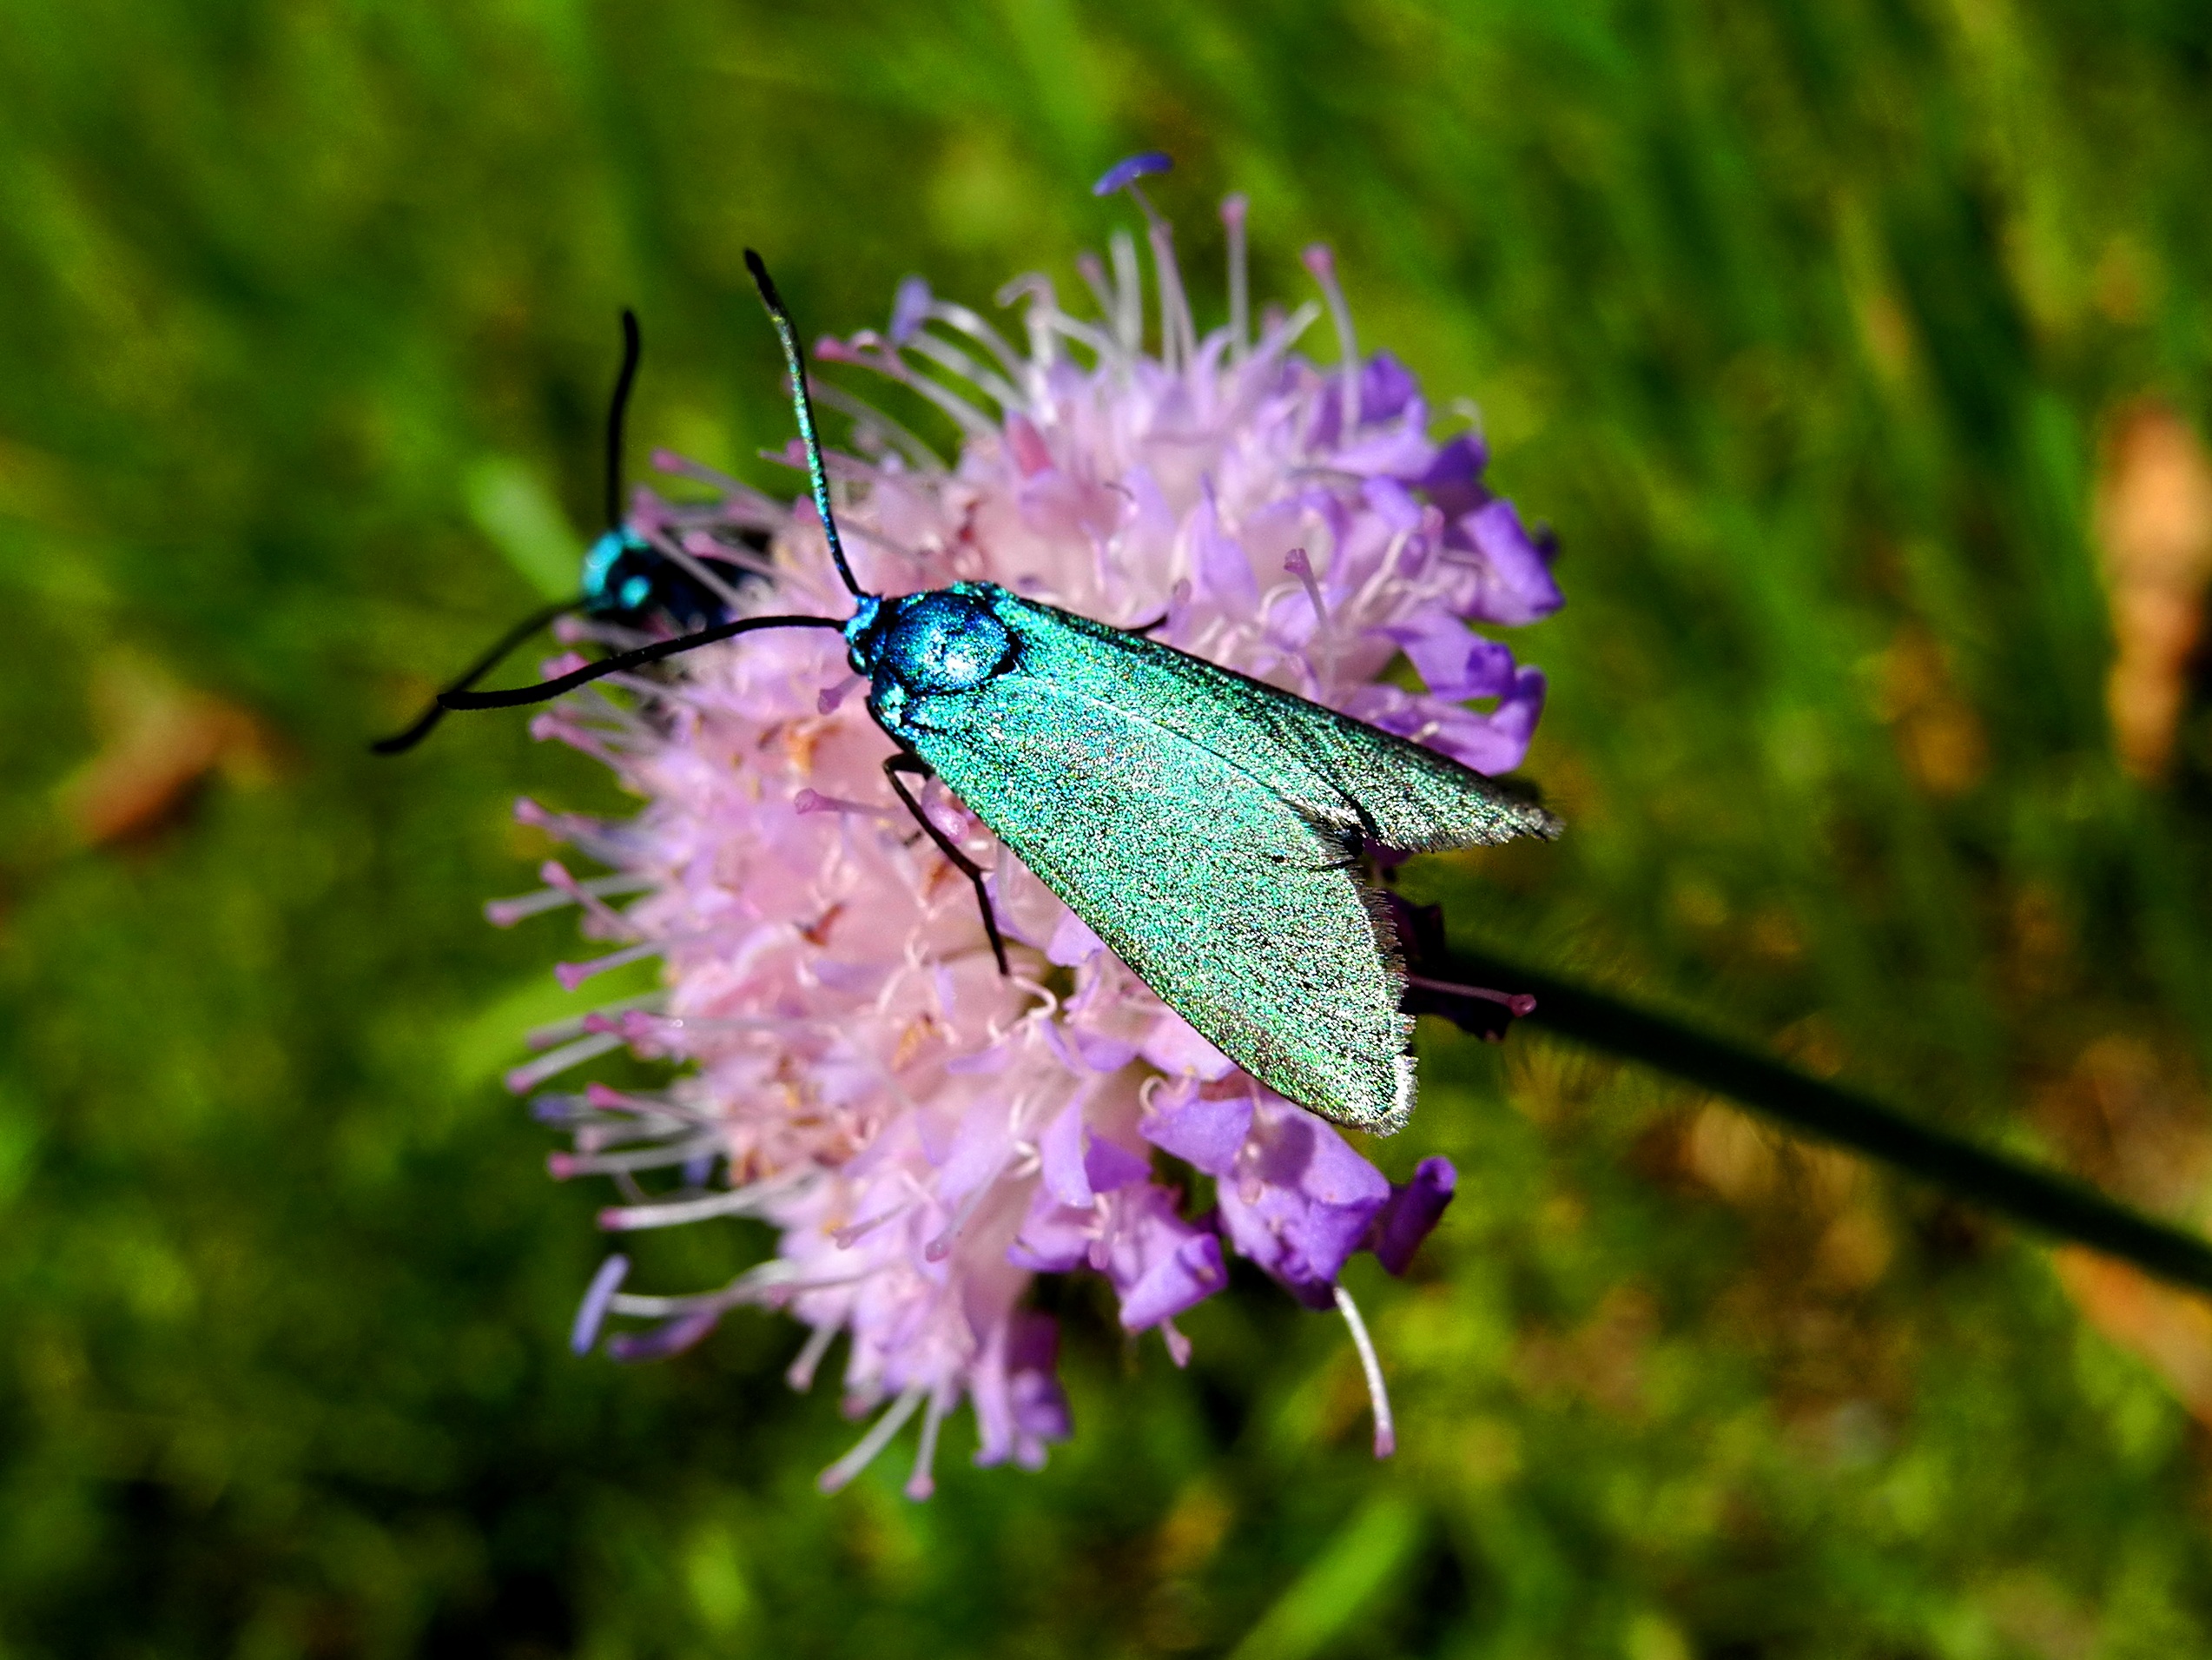
nature, grass, photography, meadow, flower, wildlife, green, insect, botany, blue, moth, butterfly, flora, fauna, invertebrate, wildflower, close up, nectar, macro photography, pollinator, moths and butterflies, lycaenid